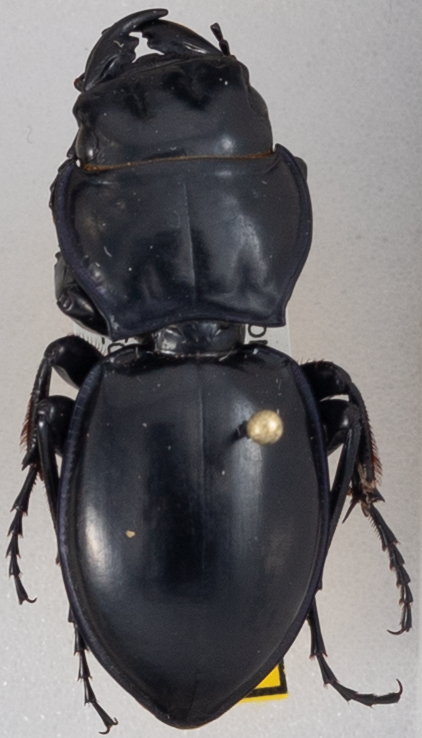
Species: Pasimachus californicus
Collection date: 2015-08-04
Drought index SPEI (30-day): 0.84
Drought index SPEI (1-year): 0.8
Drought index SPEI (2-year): -0.62